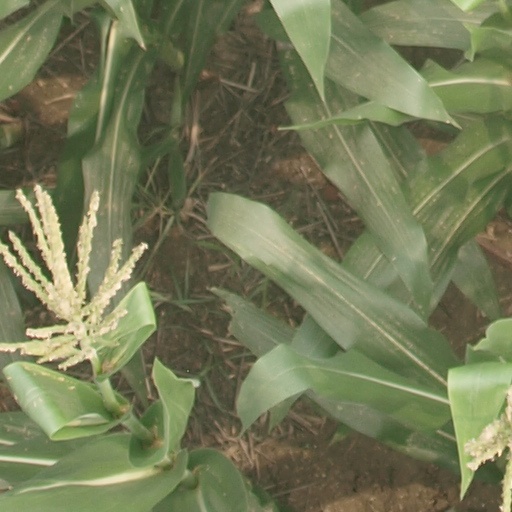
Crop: maize; corn